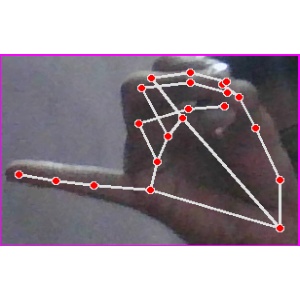
अक्षर: च